Hans Glaser

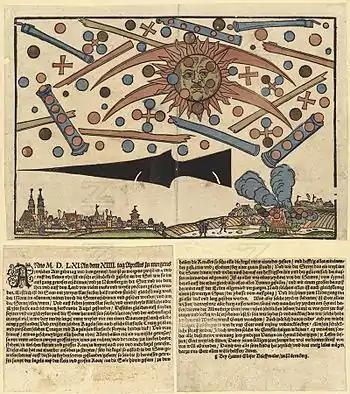
14 April 1561 broadsheet by Hans Glaser, with a woodcut illustration and accompanying text describing a celestial event that occurred over Nuremberg on 4 April that year.

Hans Wolff Glaser (also Hanns Glaser, Hans Glasser, Hans Wolff Glaßer; c. 1500 – June 1573) was a printer, block-cutter, woodcut tinter and publisher from Nuremberg in the Holy Roman Empire, known for printing broadsheets, some featuring woodcut illustrations. Glaser produced prints between 1540 and 1572. He died in June 1573.